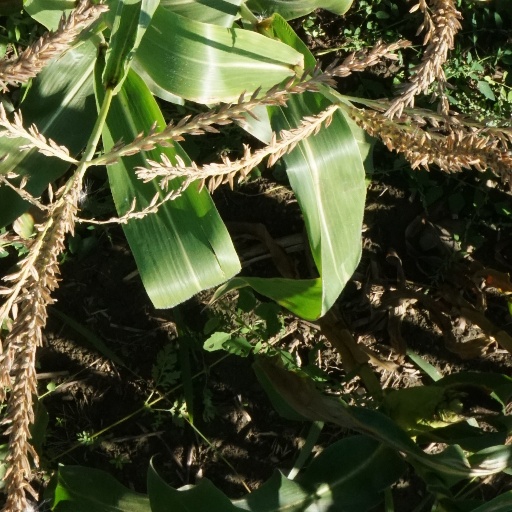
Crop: maize; corn